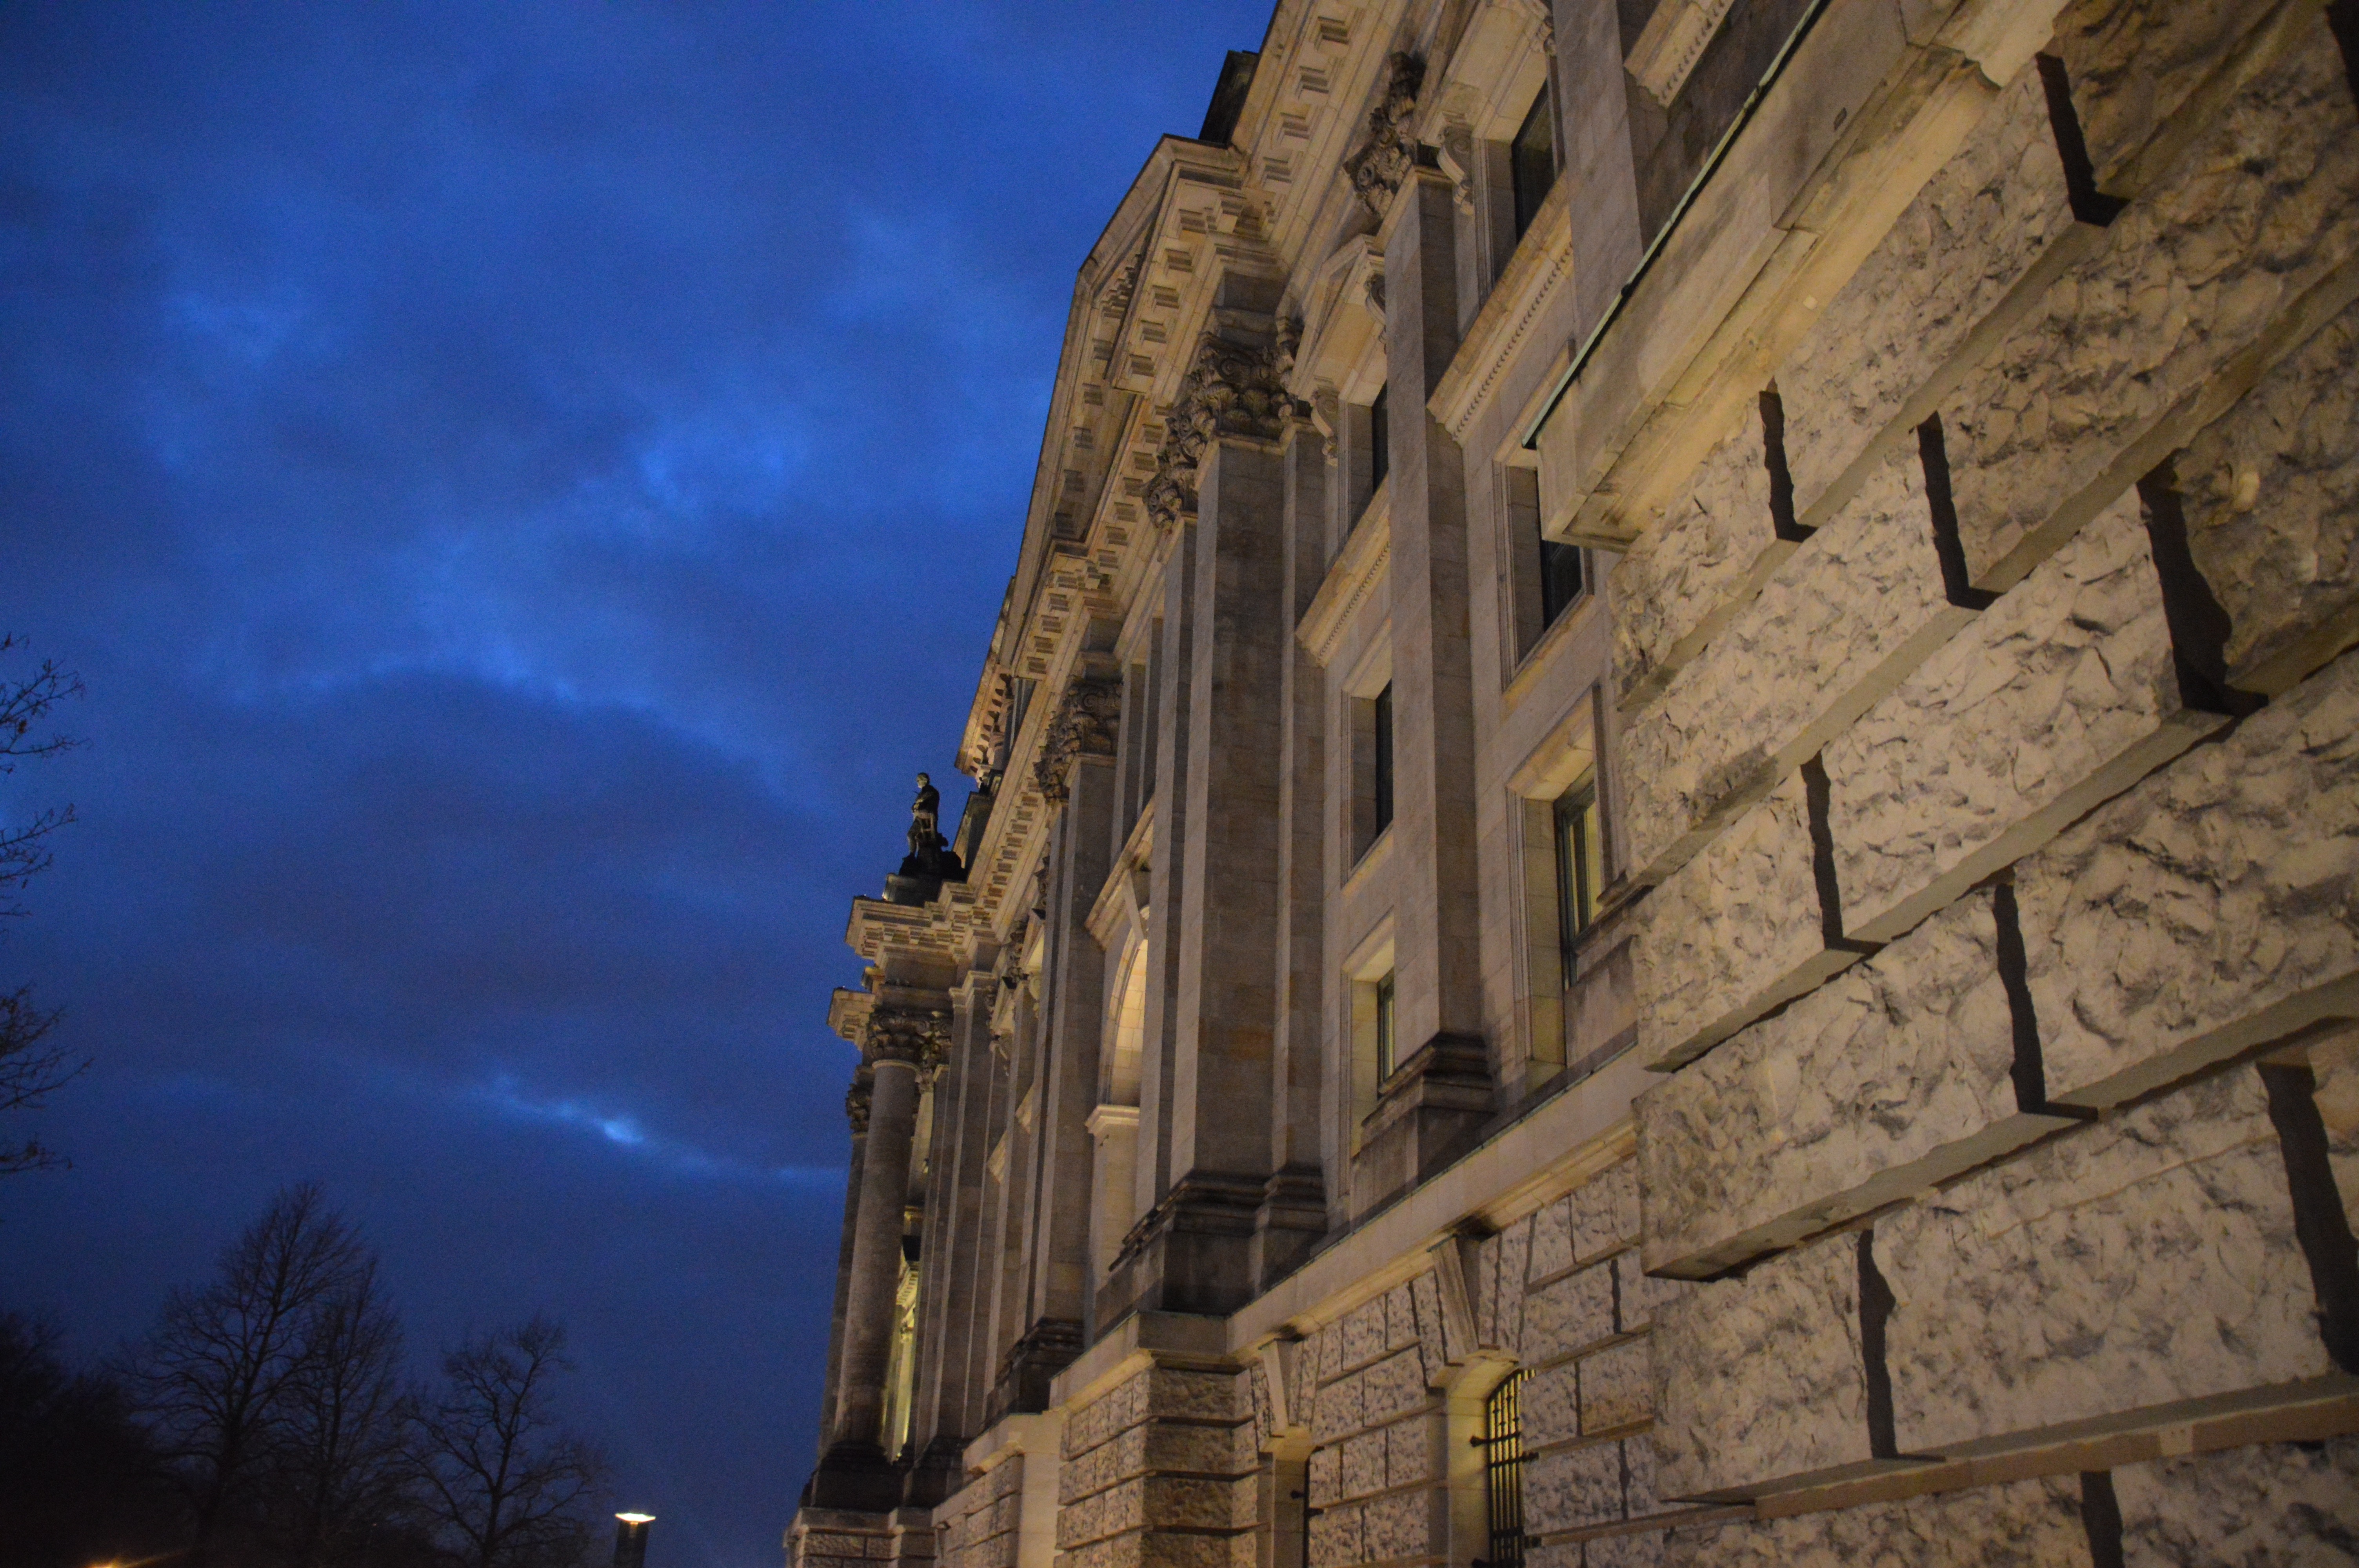
sky, night, building, wall, landmark, facade, cathedral, place of worship, ruins, ancient history